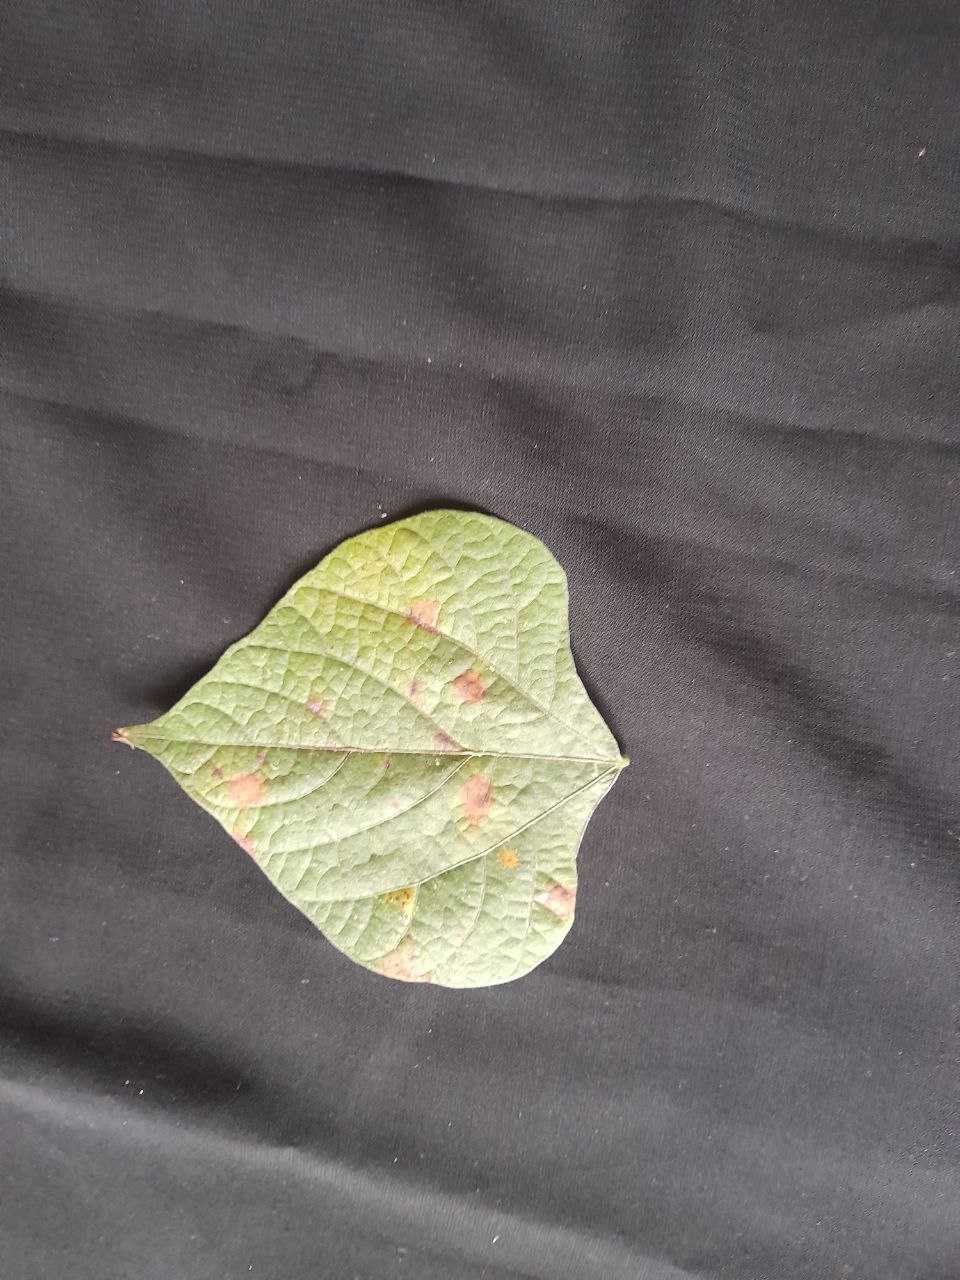
Crop: bean
Leaf condition: Rust